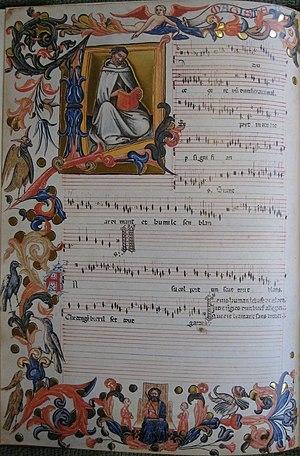
La doulse cere d'un fier animal, Codex Squarcialupi
Polyphonic Music of the Fourteenth Century est un ouvrage constitué de 24 volumes, paru entre 1956 et 1991 aux Éditions de l'Oiseau-Lyre, qui présente en notation moderne le répertoire complet de la musique polyphonique du XIVᵉ siècle, soit plus de 2 000 pièces.